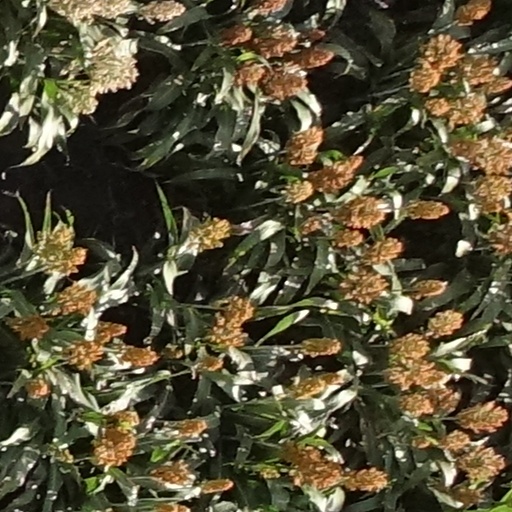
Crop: sorghum